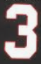
Number: 3